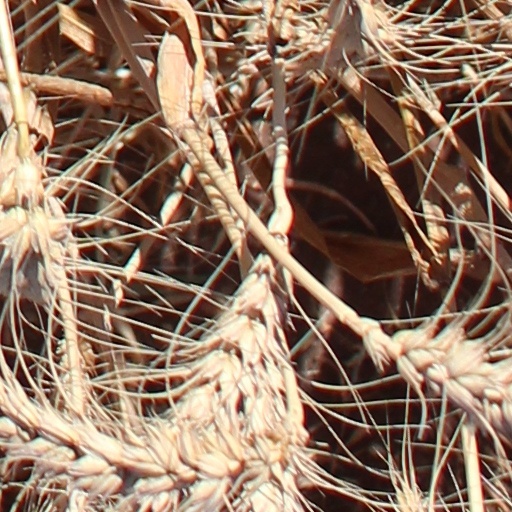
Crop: wheat